Qingjiang biota

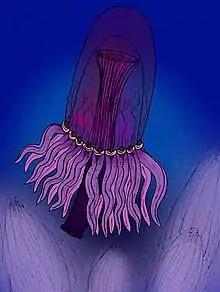
Restoration of an unnamed Qingjiang medusa

The Qingjiang biota are a major discovery of fossilized remains dating from the early Cambrian period approximately 518 million years ago. The remains consist at least 20,000 individual specimens, and were discovered near the Danshui River in the Hubei province of China in 2019. The site is particularly notable due to both the large proportion of new taxa represented (approximately 53% of the specimens), and due to the large amount of soft-body tissue of the ancient specimens that was preserved, likely due to the organisms being rapidly covered in sediment prior to fossilization, that allowed for the detailed preservation of even fragile, soft-bodied creatures such as jellyfish. Shelly fossils found at the site include trilobites, radiodonts, lobopods, bradoriids, brachiopods, hyolithids, mollusks, chancelloriids, kinorhynchs, priapulids, and articulated sponge spicules.